William B. Purvis

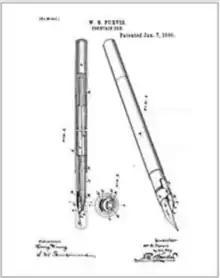

According to Purvis, his updated design of the fountain pen was intended to provide a simple, durable, and cheaper construction so the pen could be carried in someone's pocket. Purvis set an elastic tube between the pen nib and the ink reservoir, enabling the tube to return the excess ink to the reservoir. After this improvement, the new pen could evenly distribute the ink when being used. For this design, Purvis received U.S. Patent 419,065 on January 7, 1890.